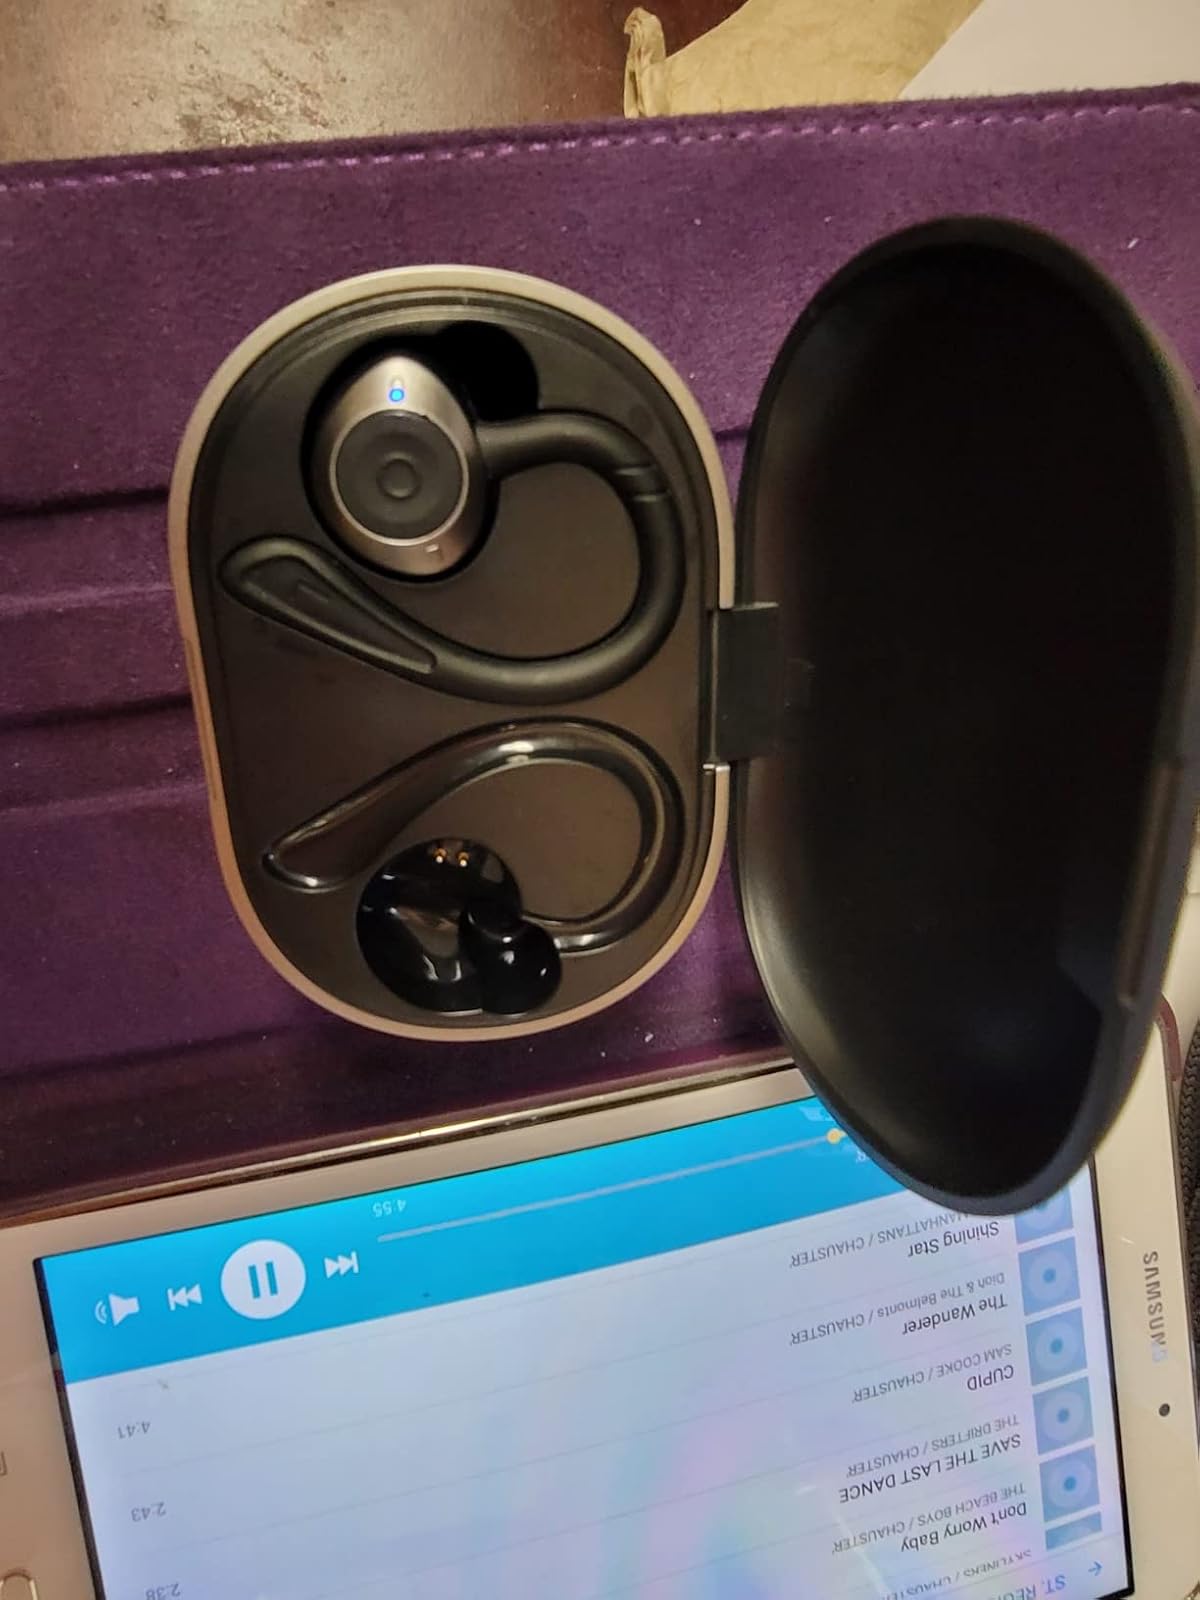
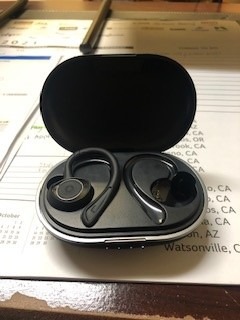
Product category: earbuds
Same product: yes